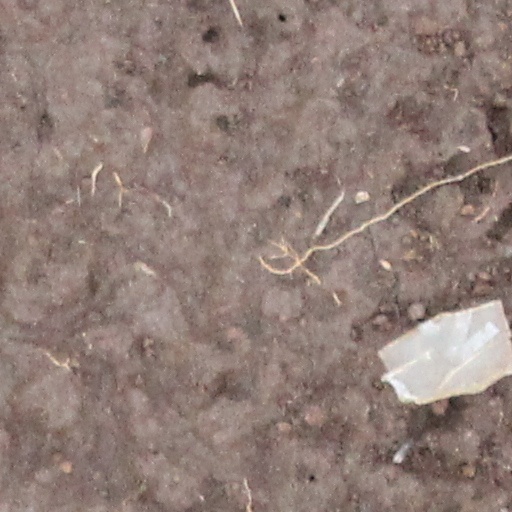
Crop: wheat